John S. Poland

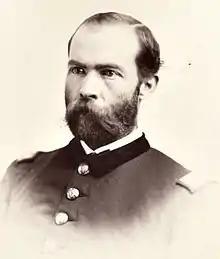
"Carte de visite" photo of Poland as a captain, circa 1870

John S. Poland (October 14, 1836 – August 8, 1898) was a career officer in the United States Army. A Union Army veteran of the American Civil War, he also served in the American Indian Wars and the Spanish–American War. Poland attained the rank of brigadier general and was most notable for his command of the 17th Infantry Regiment and 2nd Division, First Army Corps.